Alfred S. Bennett

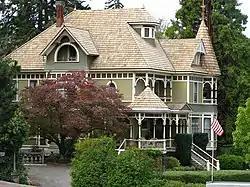
The Bennett–Williams House

Bennett and his wife had a daughter Anita Bennett who married Harold T. Hopkins, the one time owner of the local paper, "The Dalles Chronicle". Alfred and his family lived in the Victorian house now known as Bennett–Williams House in The Dalles.